Gap, Pennsylvania

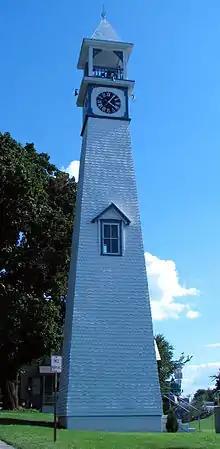
The Gap Town Clock

As of the census of 2000, there were 3,320 people, 1,505 households, and 714 families residing in the CDP. The racial makeup of the CDP was 95% White, 3% Black or African American, 0.06% Native American, 1.06% Asian, 0.12% Pacific Islander, 0.12% from other races, and 0.31% from two or more races. 1% of the population were Hispanic or Latino of any race.